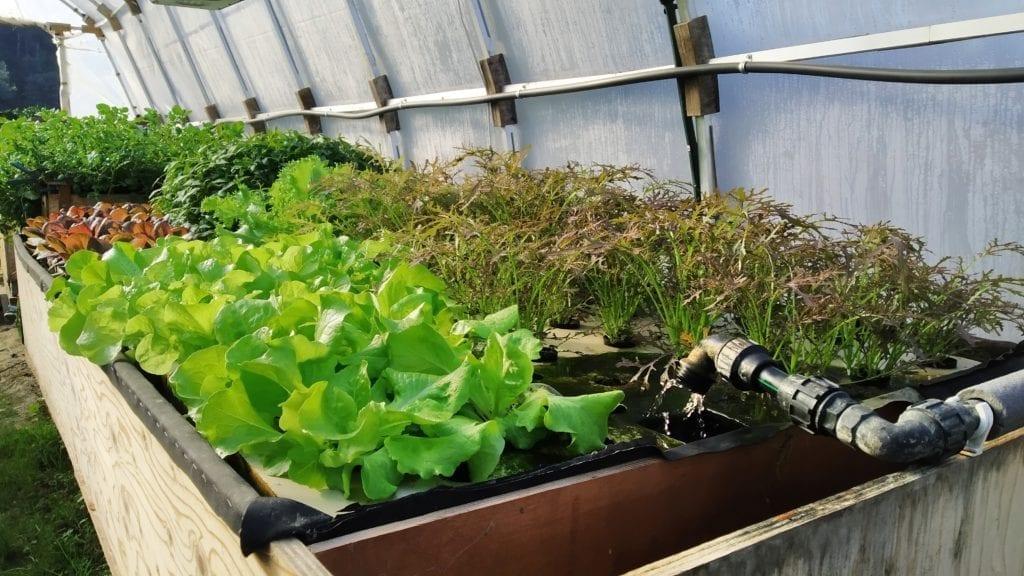
Hekta ndefu inayotumia mfumo wa hydroponiki imejaa mimea mbalimbali ya kijani kibichi na majani mekundu inayostawi. Mfumo wa umuagiliaji unaonekana ukifanya kazi, ukihakikisha mimea inapata maji na viburutisho muhimu.